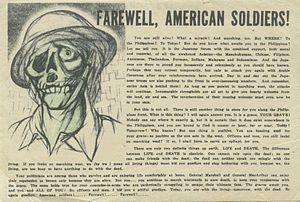
La propagande japonaise durant la Seconde Guerre mondiale est conçue pour aider le gouvernement japonais au pouvoir durant cette période. Bon nombre de ses éléments sont la prolongation des éléments de l'expansionnisme du Japon Shōwa d'avant-guerre, comprenant les principes du kokutai, du hakkō ichiu et du bushidō. De nouvelles formes de propagande sont développées pour persuader les pays occupés des avantages de la sphère de coprospérité de la grande Asie orientale, pour saper le moral des troupes américaines, pour contrer les accusations d'atrocités japonaises et présenter au peuple japonais la guerre comme victorieuse. Cela commence avec la seconde guerre sino-japonaise qui aboutit à la Seconde Guerre mondiale. Cette propagande utilise une grande variété de médias pour faire passer ses messages.